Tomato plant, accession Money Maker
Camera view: tilt-top (135 deg); turntable rotation: 0 degrees
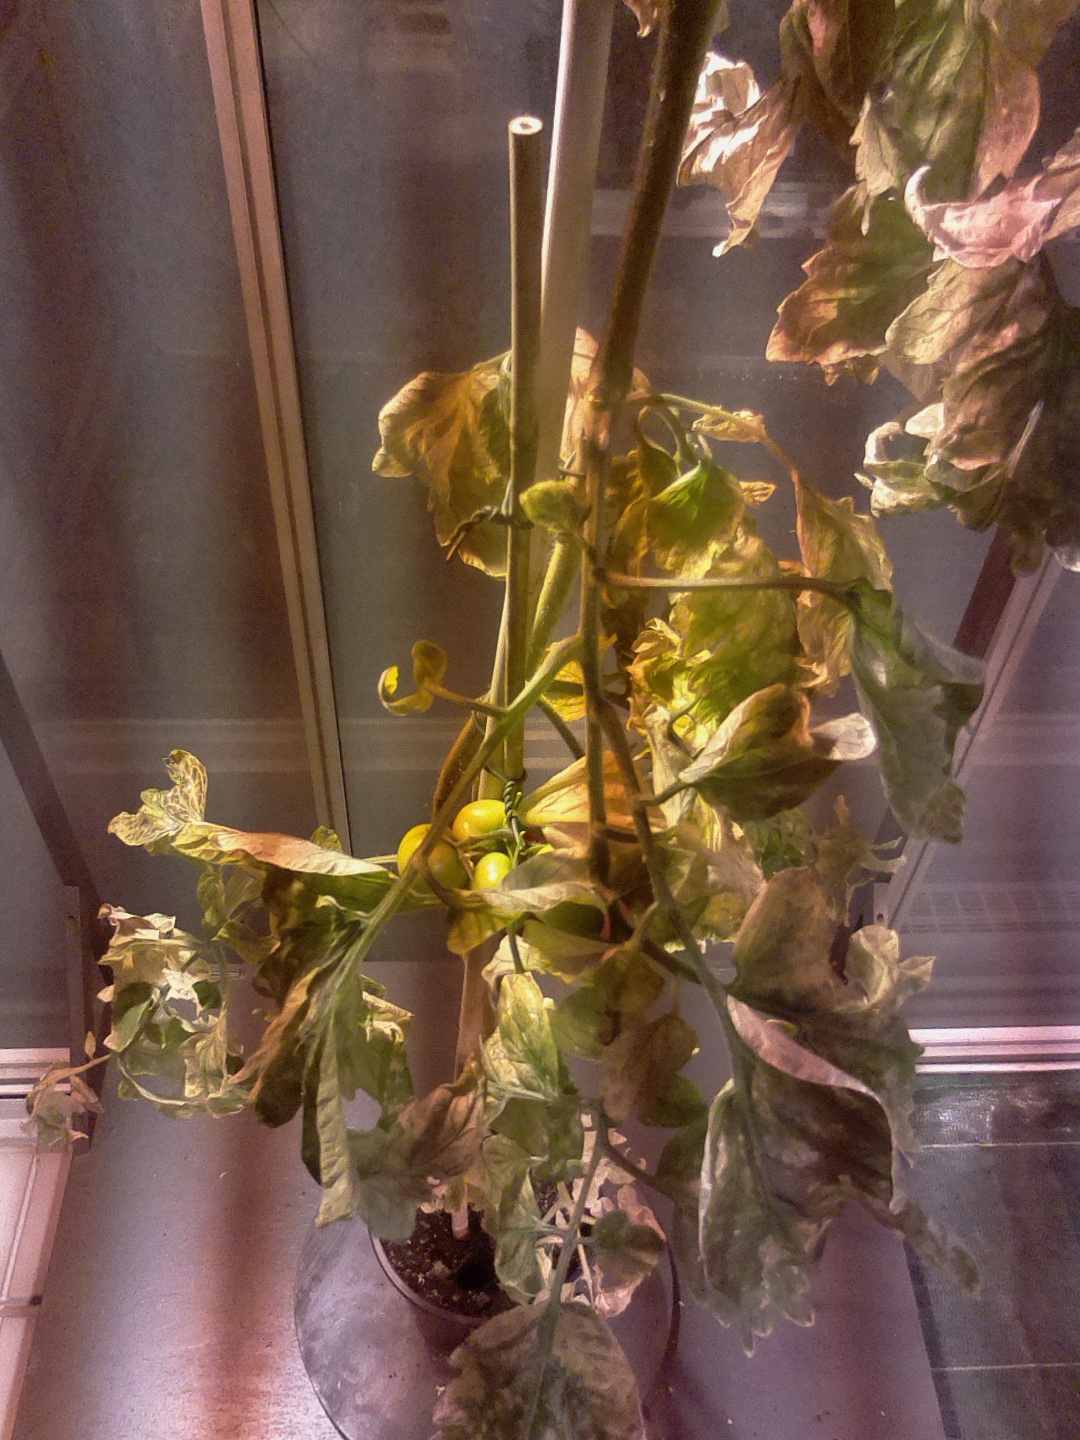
BBCH growth stage 81: 10%-20% of fruits show typical fully ripe color